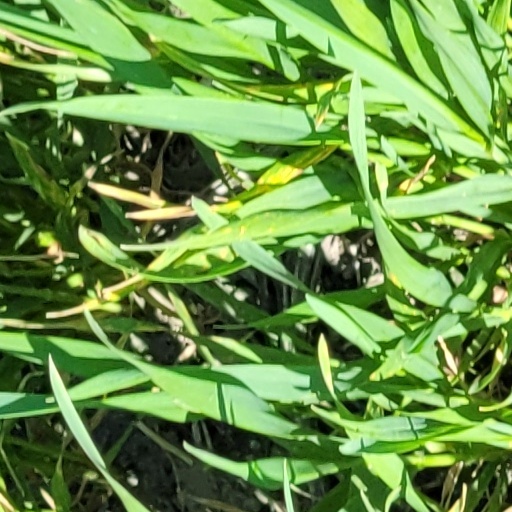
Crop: wheat